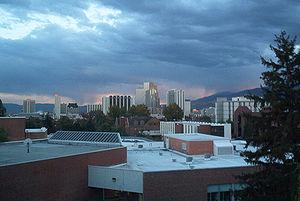
Promised Land est un film dramatique américain tiré de faits réels réalisé et écrit par Michael Hoffman, sorti en 1988 aux États-Unis après avoir été projeté en 1987 au Festival du film américain de Deauville. Il met en scène le rêve américain à travers deux étudiants interprétés par Jason Gedrick et Kiefer Sutherland.